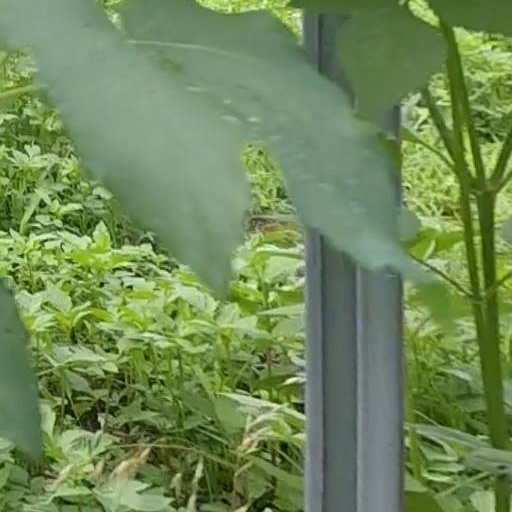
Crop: grape